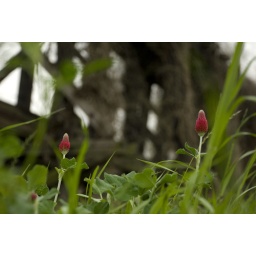
Where the homeless live. That's actually not Bridge 20, but the train bridge running beside it.